Federal University of ABC

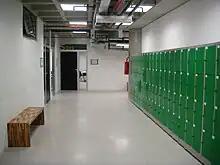
Lockers for students in a corridor of UFABC

The Bachelor of Science and Humanities is a course of general science. The initiation in Natural Science, Formal, Social, and Philosophy is through lectures with participation in research groups, under the supervision of a senior researcher.